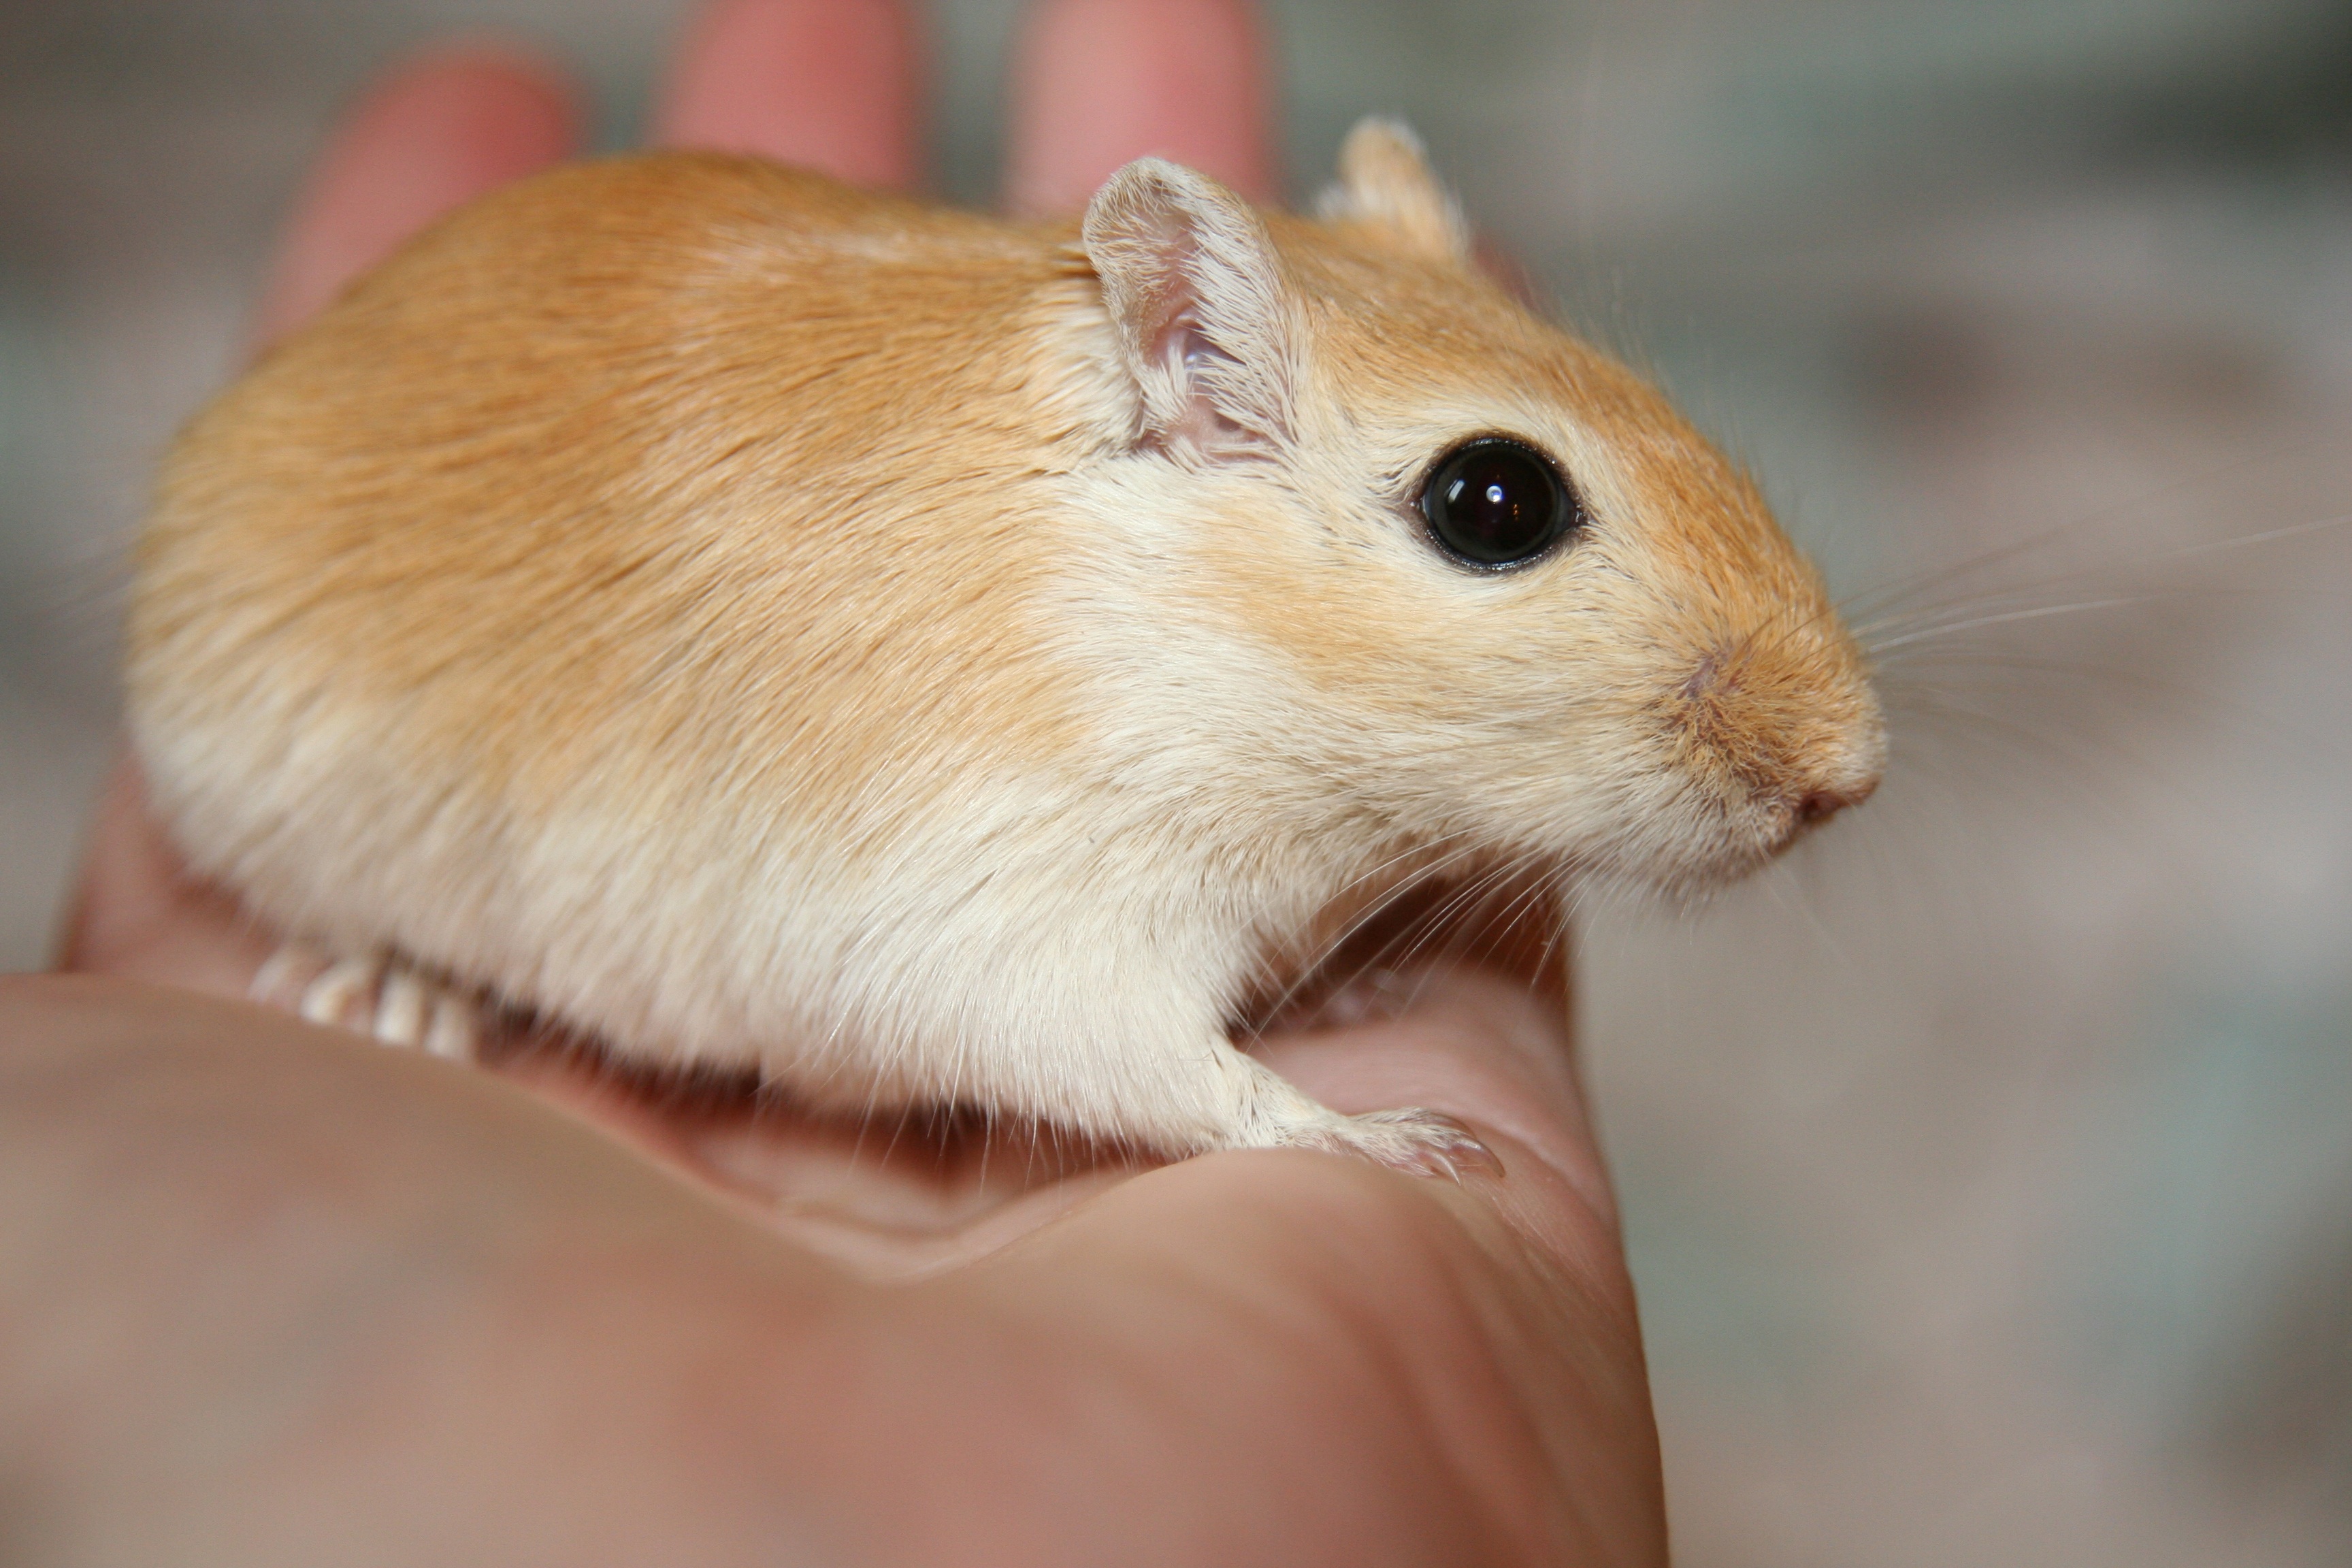
mouse, mammal, hamster, rodent, fauna, close up, whiskers, vertebrate, chipmunk, nager, mongolian, gerbil, muroidea, muridae, racing mouse, renner